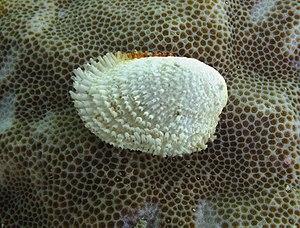
Chama jukesi à la Réunion.
L'île de La Réunion est un département d'outre-mer français situé dans le sud-ouest de l'océan Indien.
Chama est un genre de mollusques bivalves de la famille des Chamidae.